Great Britain at the 2016 Summer Olympics

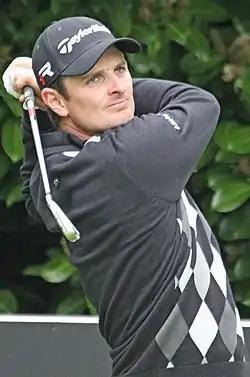
Justin Rose won first gold medal in golf since 1904

Great Britain entered four golfers (two per gender) into the Olympic tournament. Justin Rose (world no. 11), Danny Willett (world no. 9), Charley Hull (world no. 27) and Catriona Matthew (world no. 63) qualified directly among the top 60 eligible players for their respective individual events based on the IGF World Rankings as of 11 July 2016.